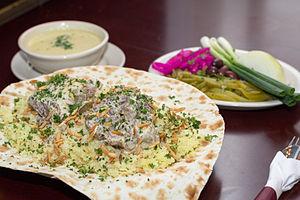
Le mansaf est un plat arabe traditionnel à base d'agneau cuit dans une sauce de yaourt séché fermenté et servi avec du riz ou du boulgour.